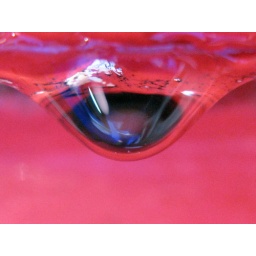
Drop of water hanging from the top of a pillar box in Aigburth.